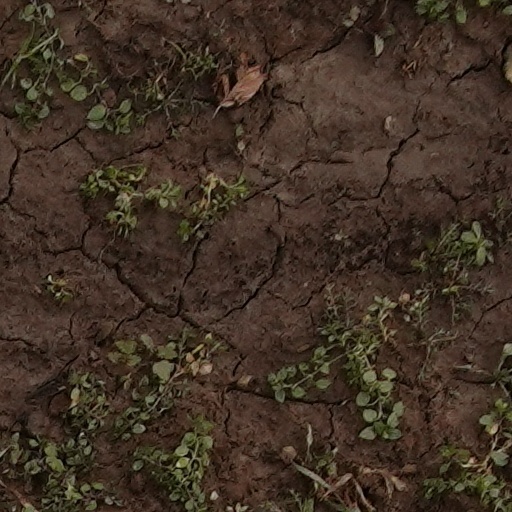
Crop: wheat